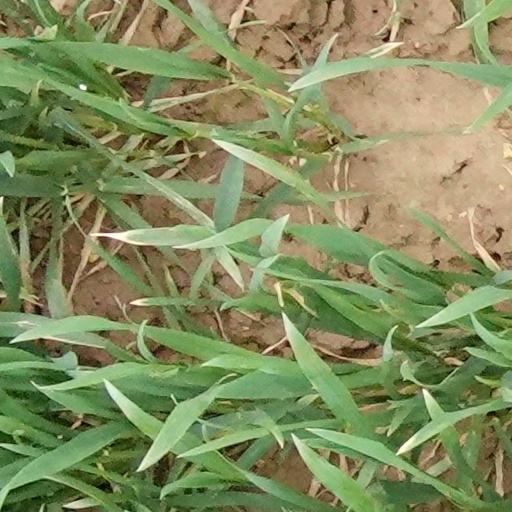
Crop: wheat